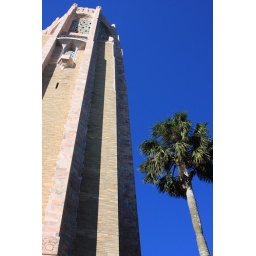
The tower and the tree sans koi. Taken by Justin